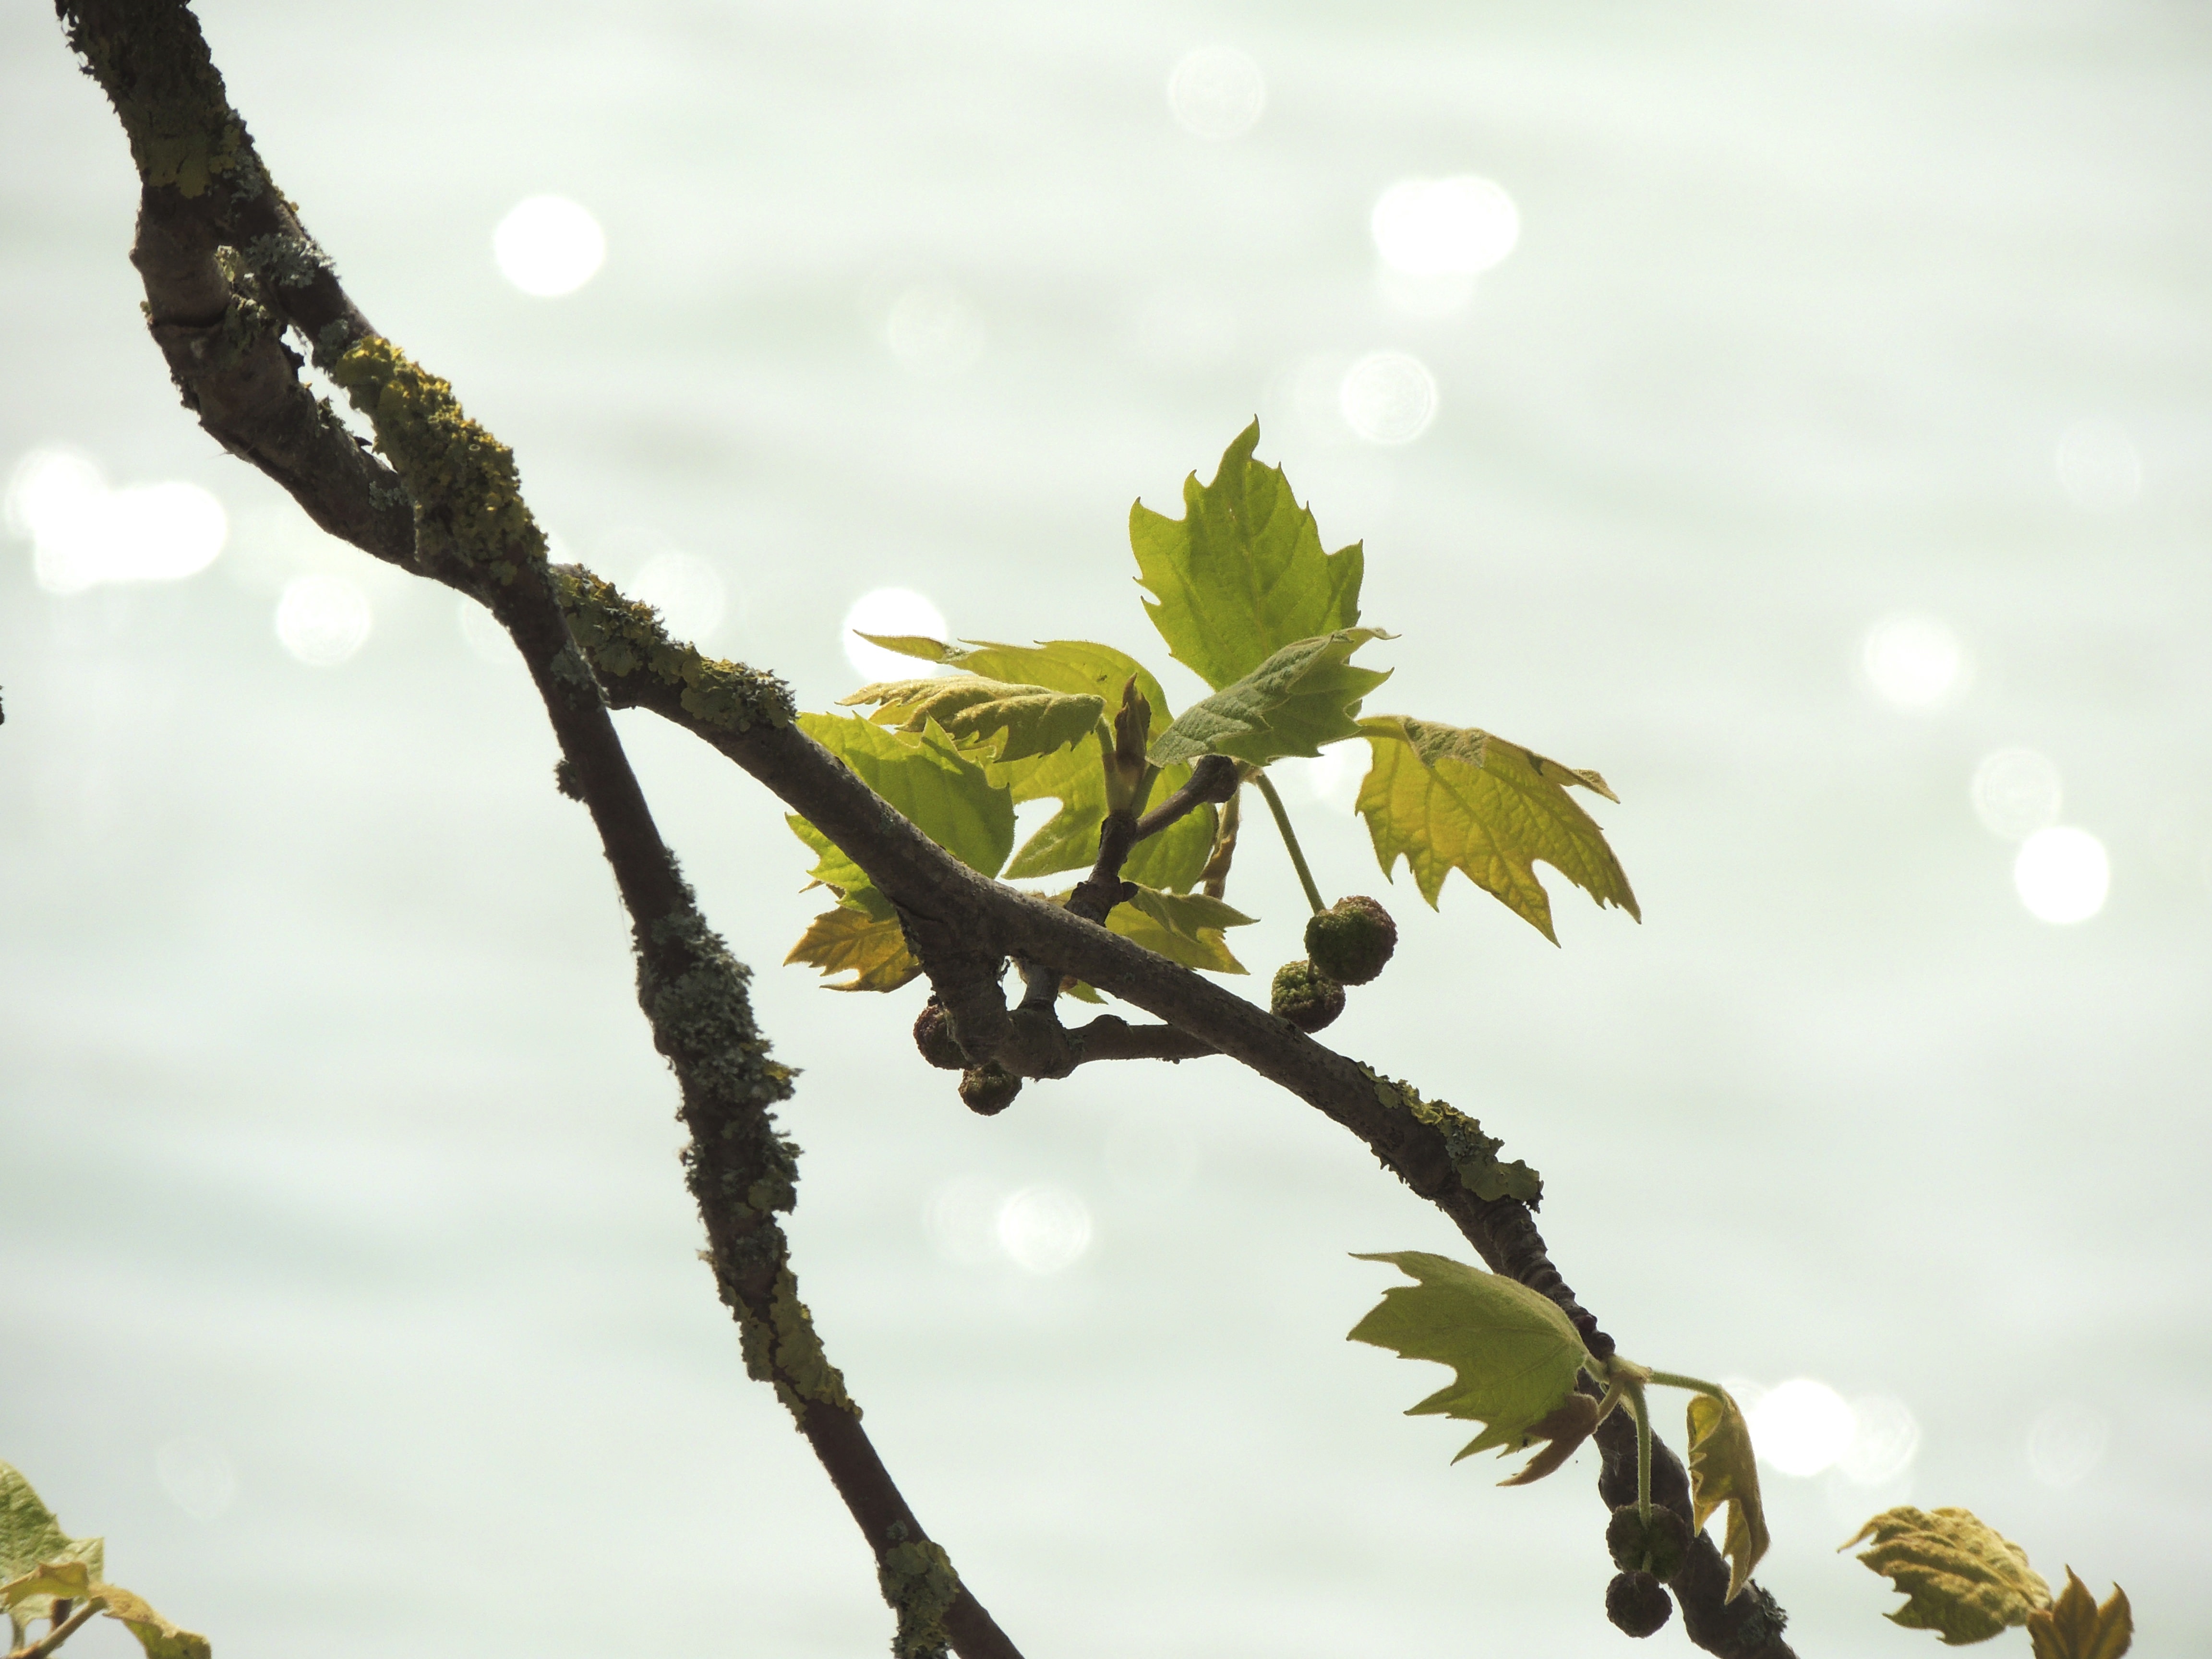
tree, nature, branch, blossom, plant, sunlight, leaf, flower, lake, spring, green, produce, autumn, botany, flora, season, twig, close up, lichtspiel, leaves, bud, waters, macro photography, flowering plant, plant stem, woody plant, land plant